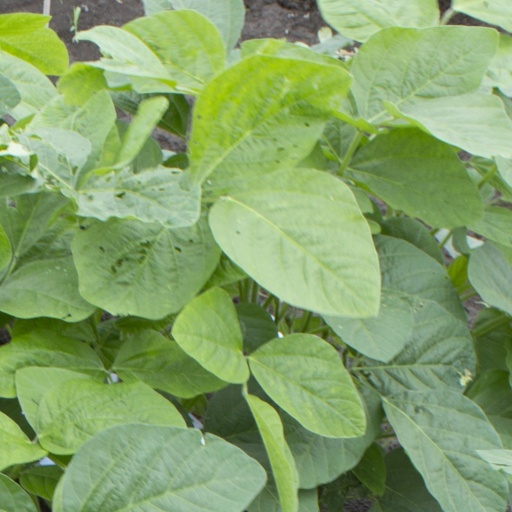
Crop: soybean